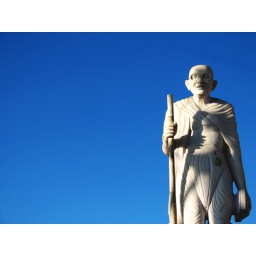
Stone Mahatma against the blue sky